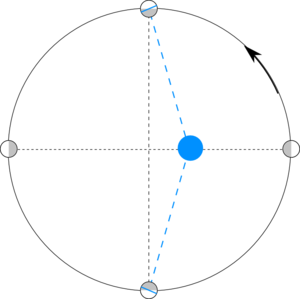
La libration lunaire est le mouvement de libration de la Lune. La Lune présentant toujours le même hémisphère à la Terre, la libration permet notamment à un observateur à la surface de la Terre de voir plus de 50 % de la surface de la Lune.